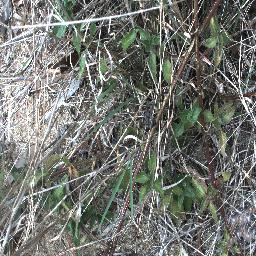
Label: siam_weed